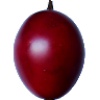
Label: tamarillo